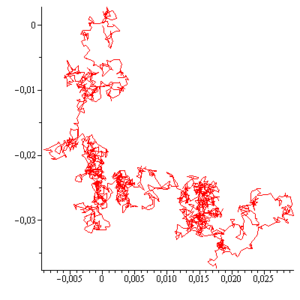
brownien 2 dimensions en 3000 points
Le mouvement brownien, ou processus de Wiener, est une description mathématique du mouvement aléatoire d'une « grosse » particule immergée dans un fluide et qui n'est soumise à aucune autre interaction que des chocs avec les « petites » molécules du fluide environnant. Il en résulte un mouvement très irrégulier de la grosse particule, qui a été décrit pour la première fois en 1827 par le botaniste Robert Brown en observant des mouvements de particules à l'intérieur de grains de pollen de Clarkia pulchella, puis de diverses autres plantes.
L'histoire des probabilités a commencé avec celle des jeux de hasard. Bien que quelques calculs de probabilité soient apparus dans des applications précises au Moyen Âge, ce n'est qu'au XVIIᵉ siècle que la théorie des probabilités est élaborée. Elle évolue sans vrai formalisme pendant deux siècles autour du célèbre problème des partis, de problèmes d'urnes ou d'autres problèmes issus de jeux. Apparaît alors au XXᵉ siècle la théorie classique des probabilités basée sur la théorie de la mesure et la théorie de l'intégration. Cette théorie s'est depuis lors diversifiée dans de nombreuses applications.